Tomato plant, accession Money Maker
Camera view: vertical (180 deg); turntable rotation: 120 degrees
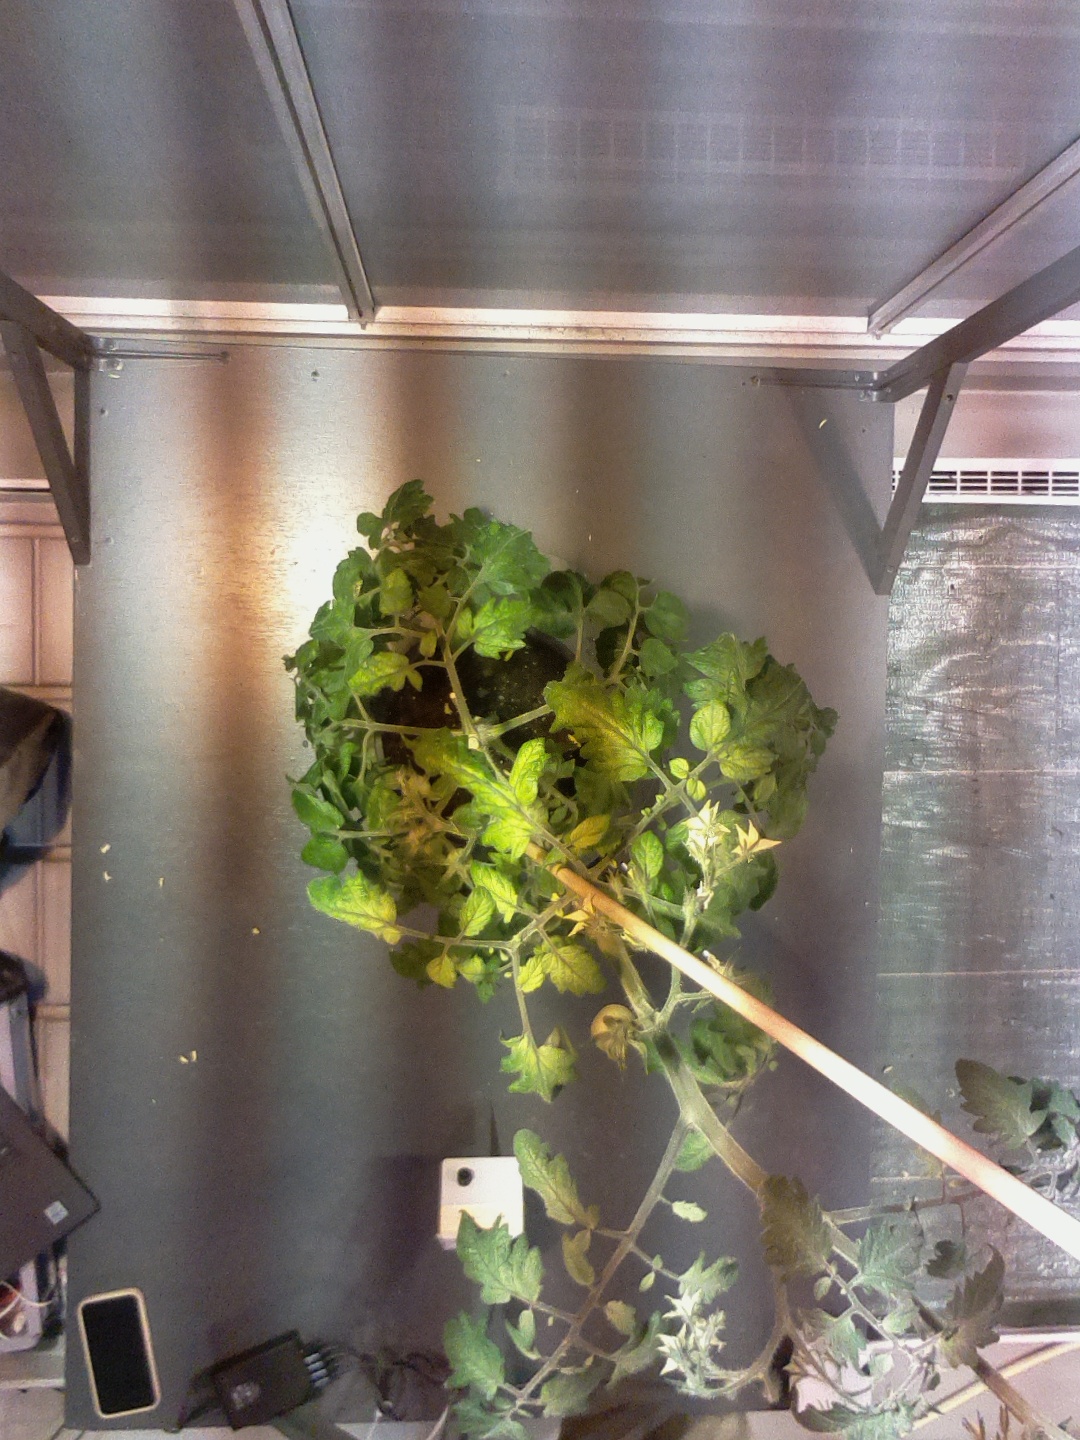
BBCH growth stage 71: 10%-20% of final fruit size